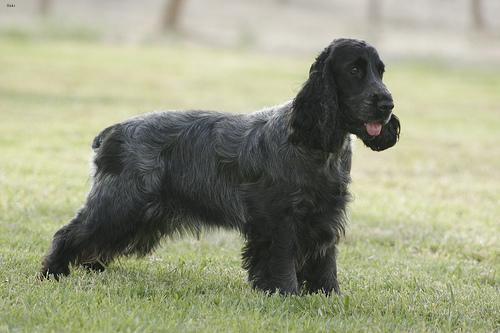
Breed: english cocker spaniel